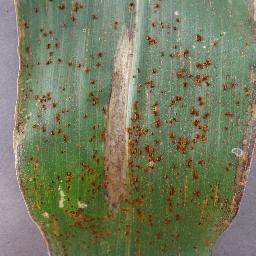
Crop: corn
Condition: (maize)_northern_blight